Eddy County Courthouse

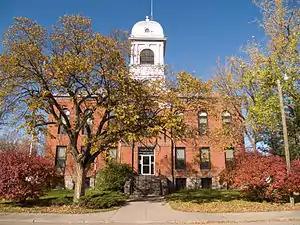
The courthouse in 2008

The Eddy County Courthouse in New Rockford, North Dakota was built during 1899–1900.